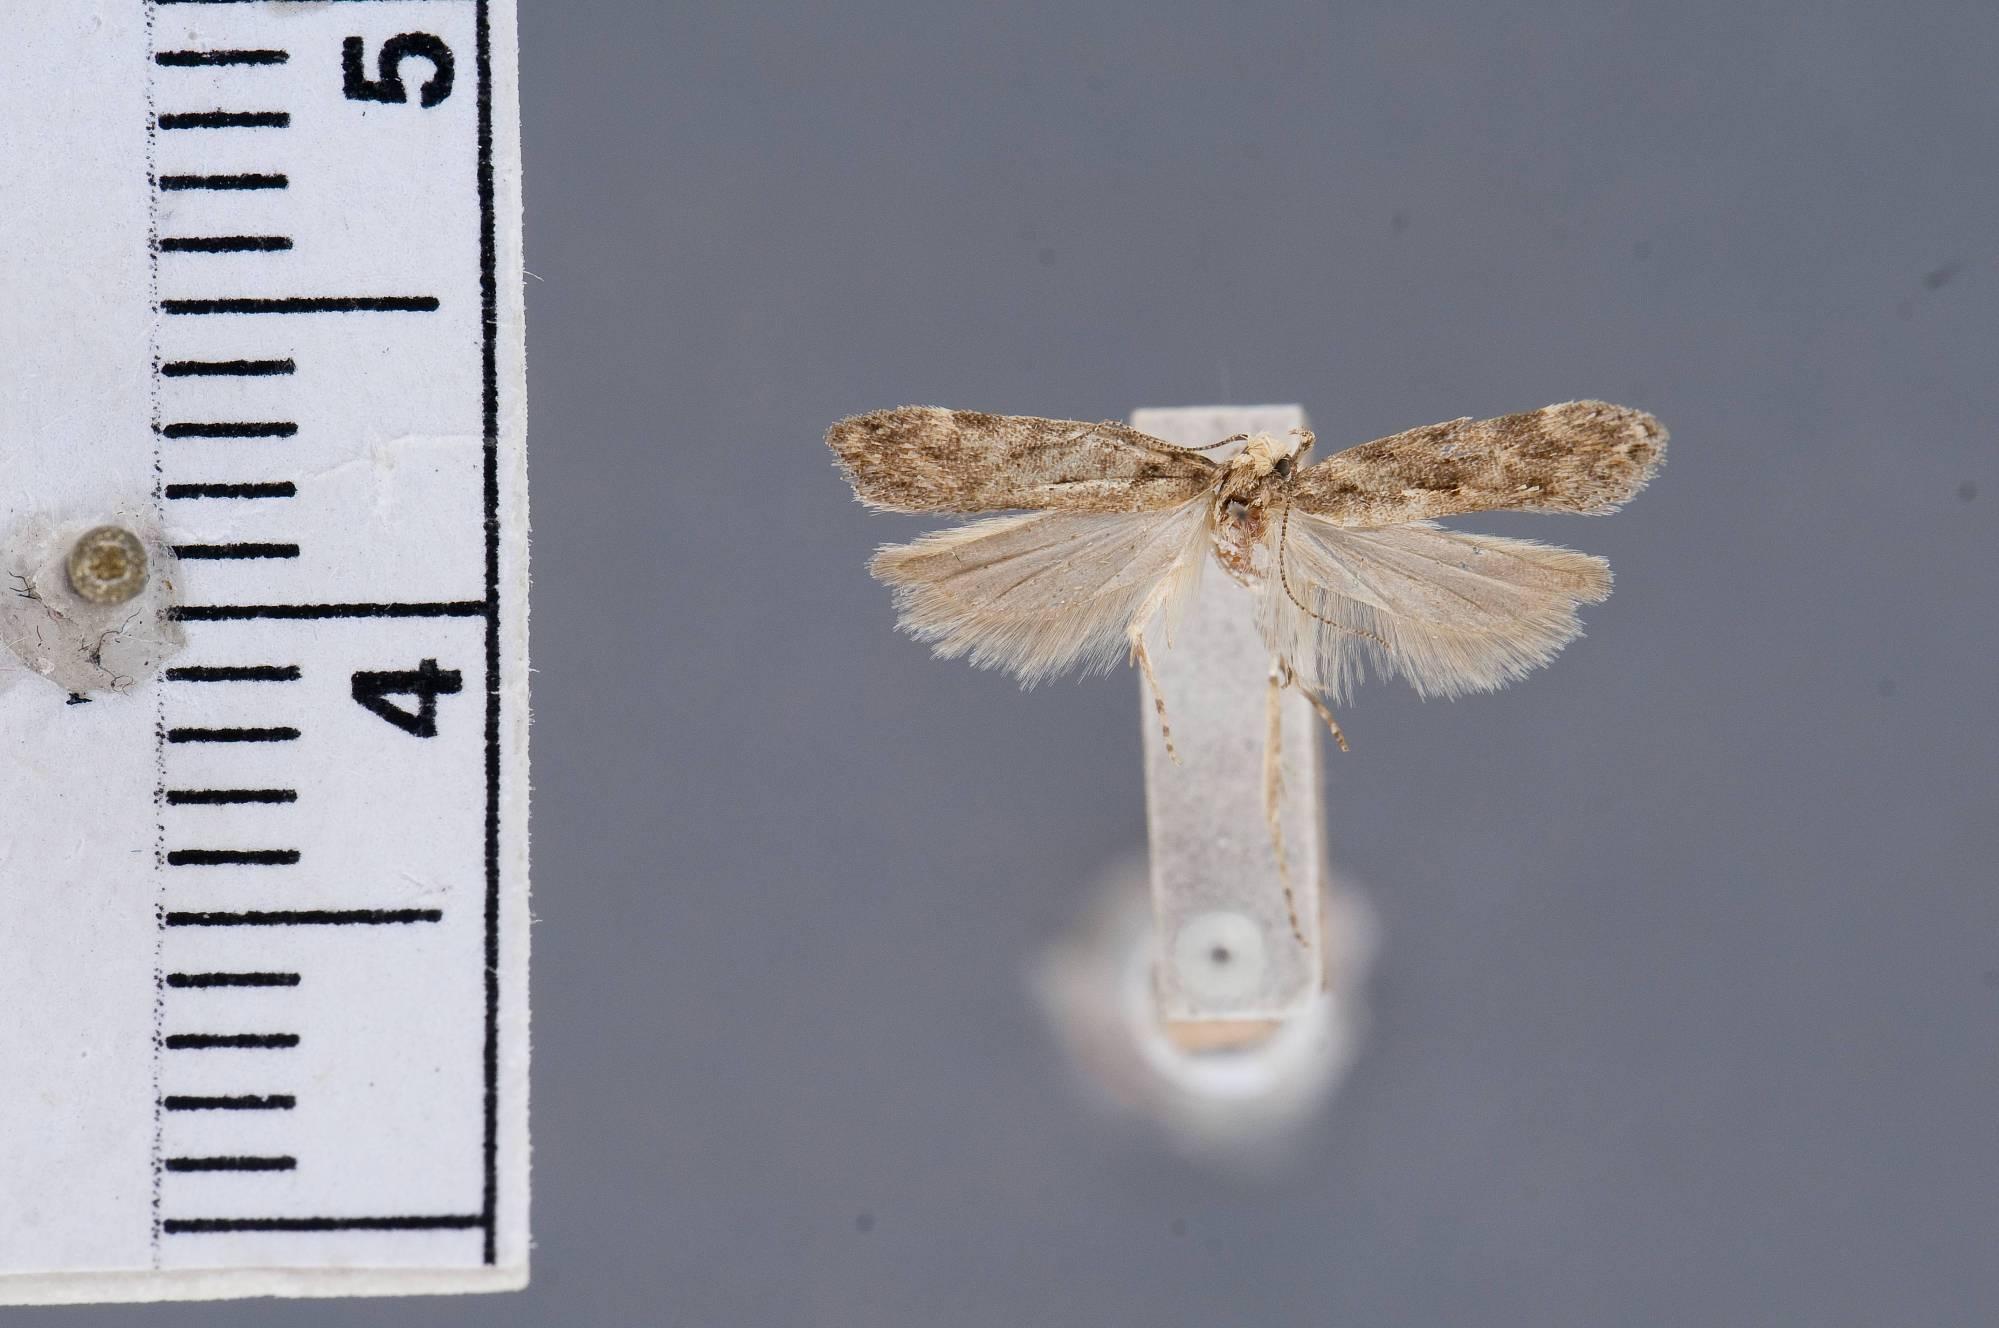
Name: Gelechia nanodella
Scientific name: Gelechia nanodella Busck, 1910
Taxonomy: Animalia, Arthropoda, Insecta, Lepidoptera, Glossata, Gelechiidae, Gelechiinae
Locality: San Diego, California, United States
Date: [Not Stated]